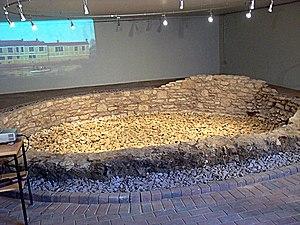
Le château de Bedford était un grand château médiéval situé à Bedford, en Angleterre.